Kanmonkaikyō Mekari Station

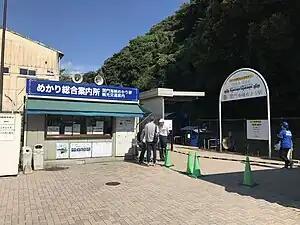
Station entrance

is a train station in Moji ward of Kitakyushu, Fukuoka Prefecture, Japan. It is on the Mojikō Retro Scenic Line, a heritage railway operated by the Heisei Chikuhō Railway. It is the northernmost train station in Kyushu.